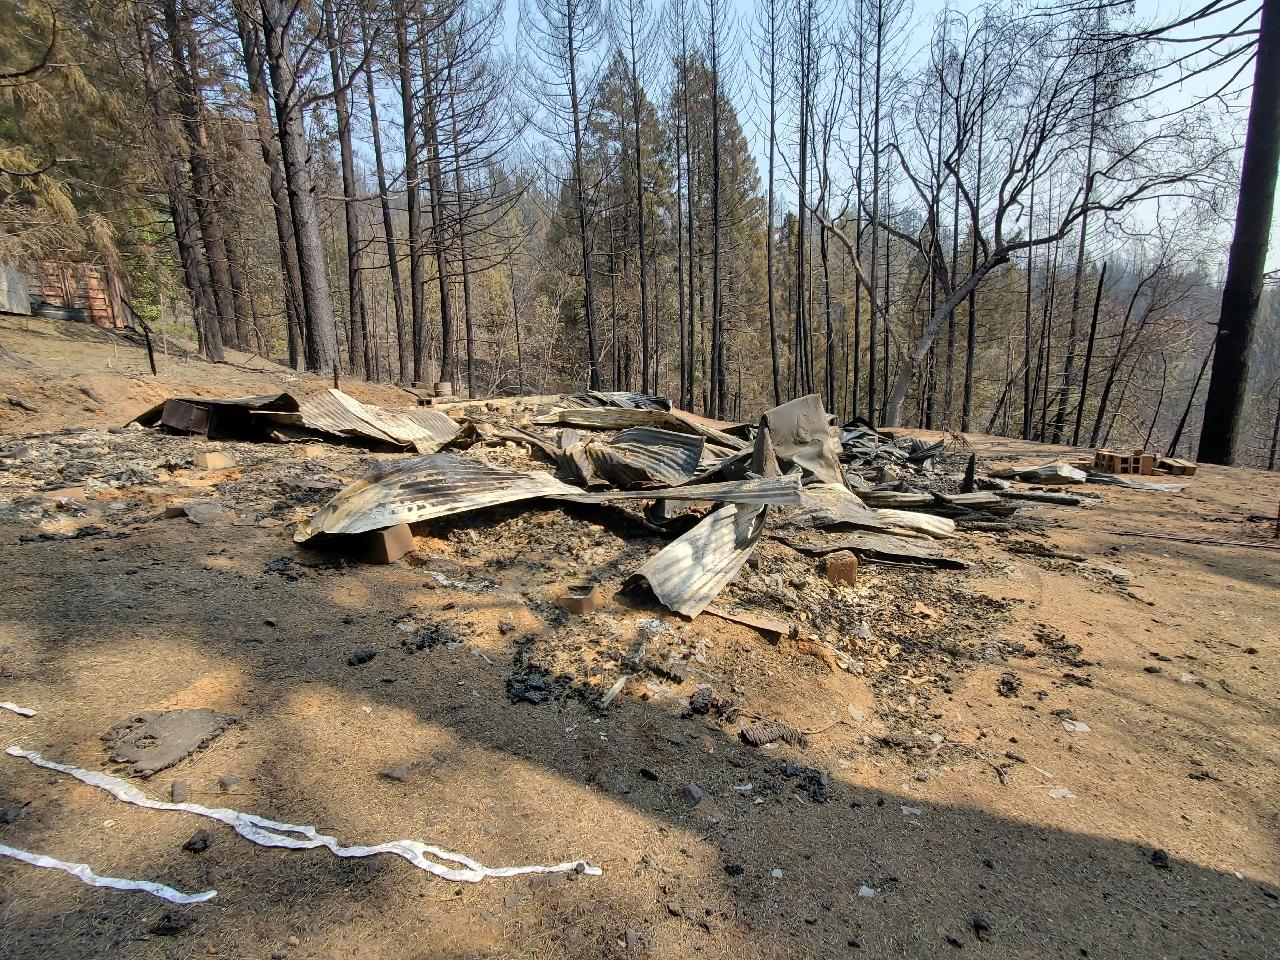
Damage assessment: destroyed